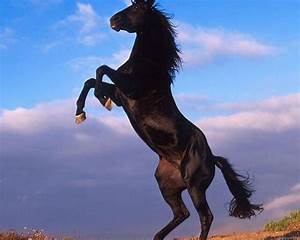
Label: cavallo